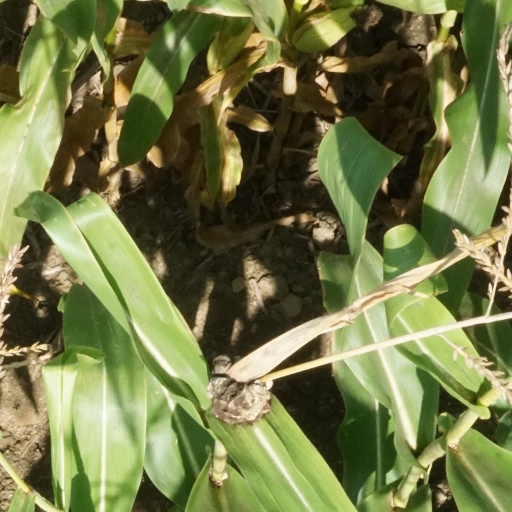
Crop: maize; corn